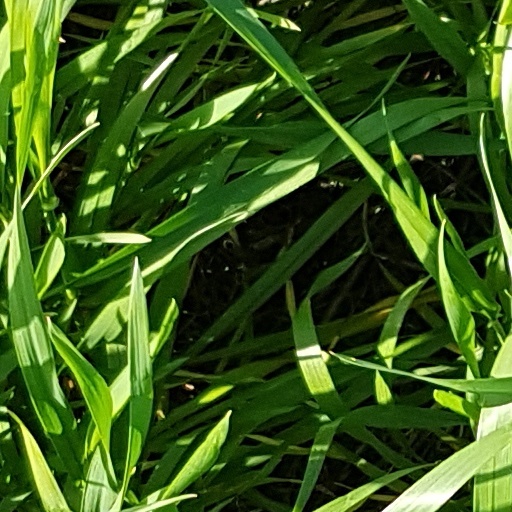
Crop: wheat